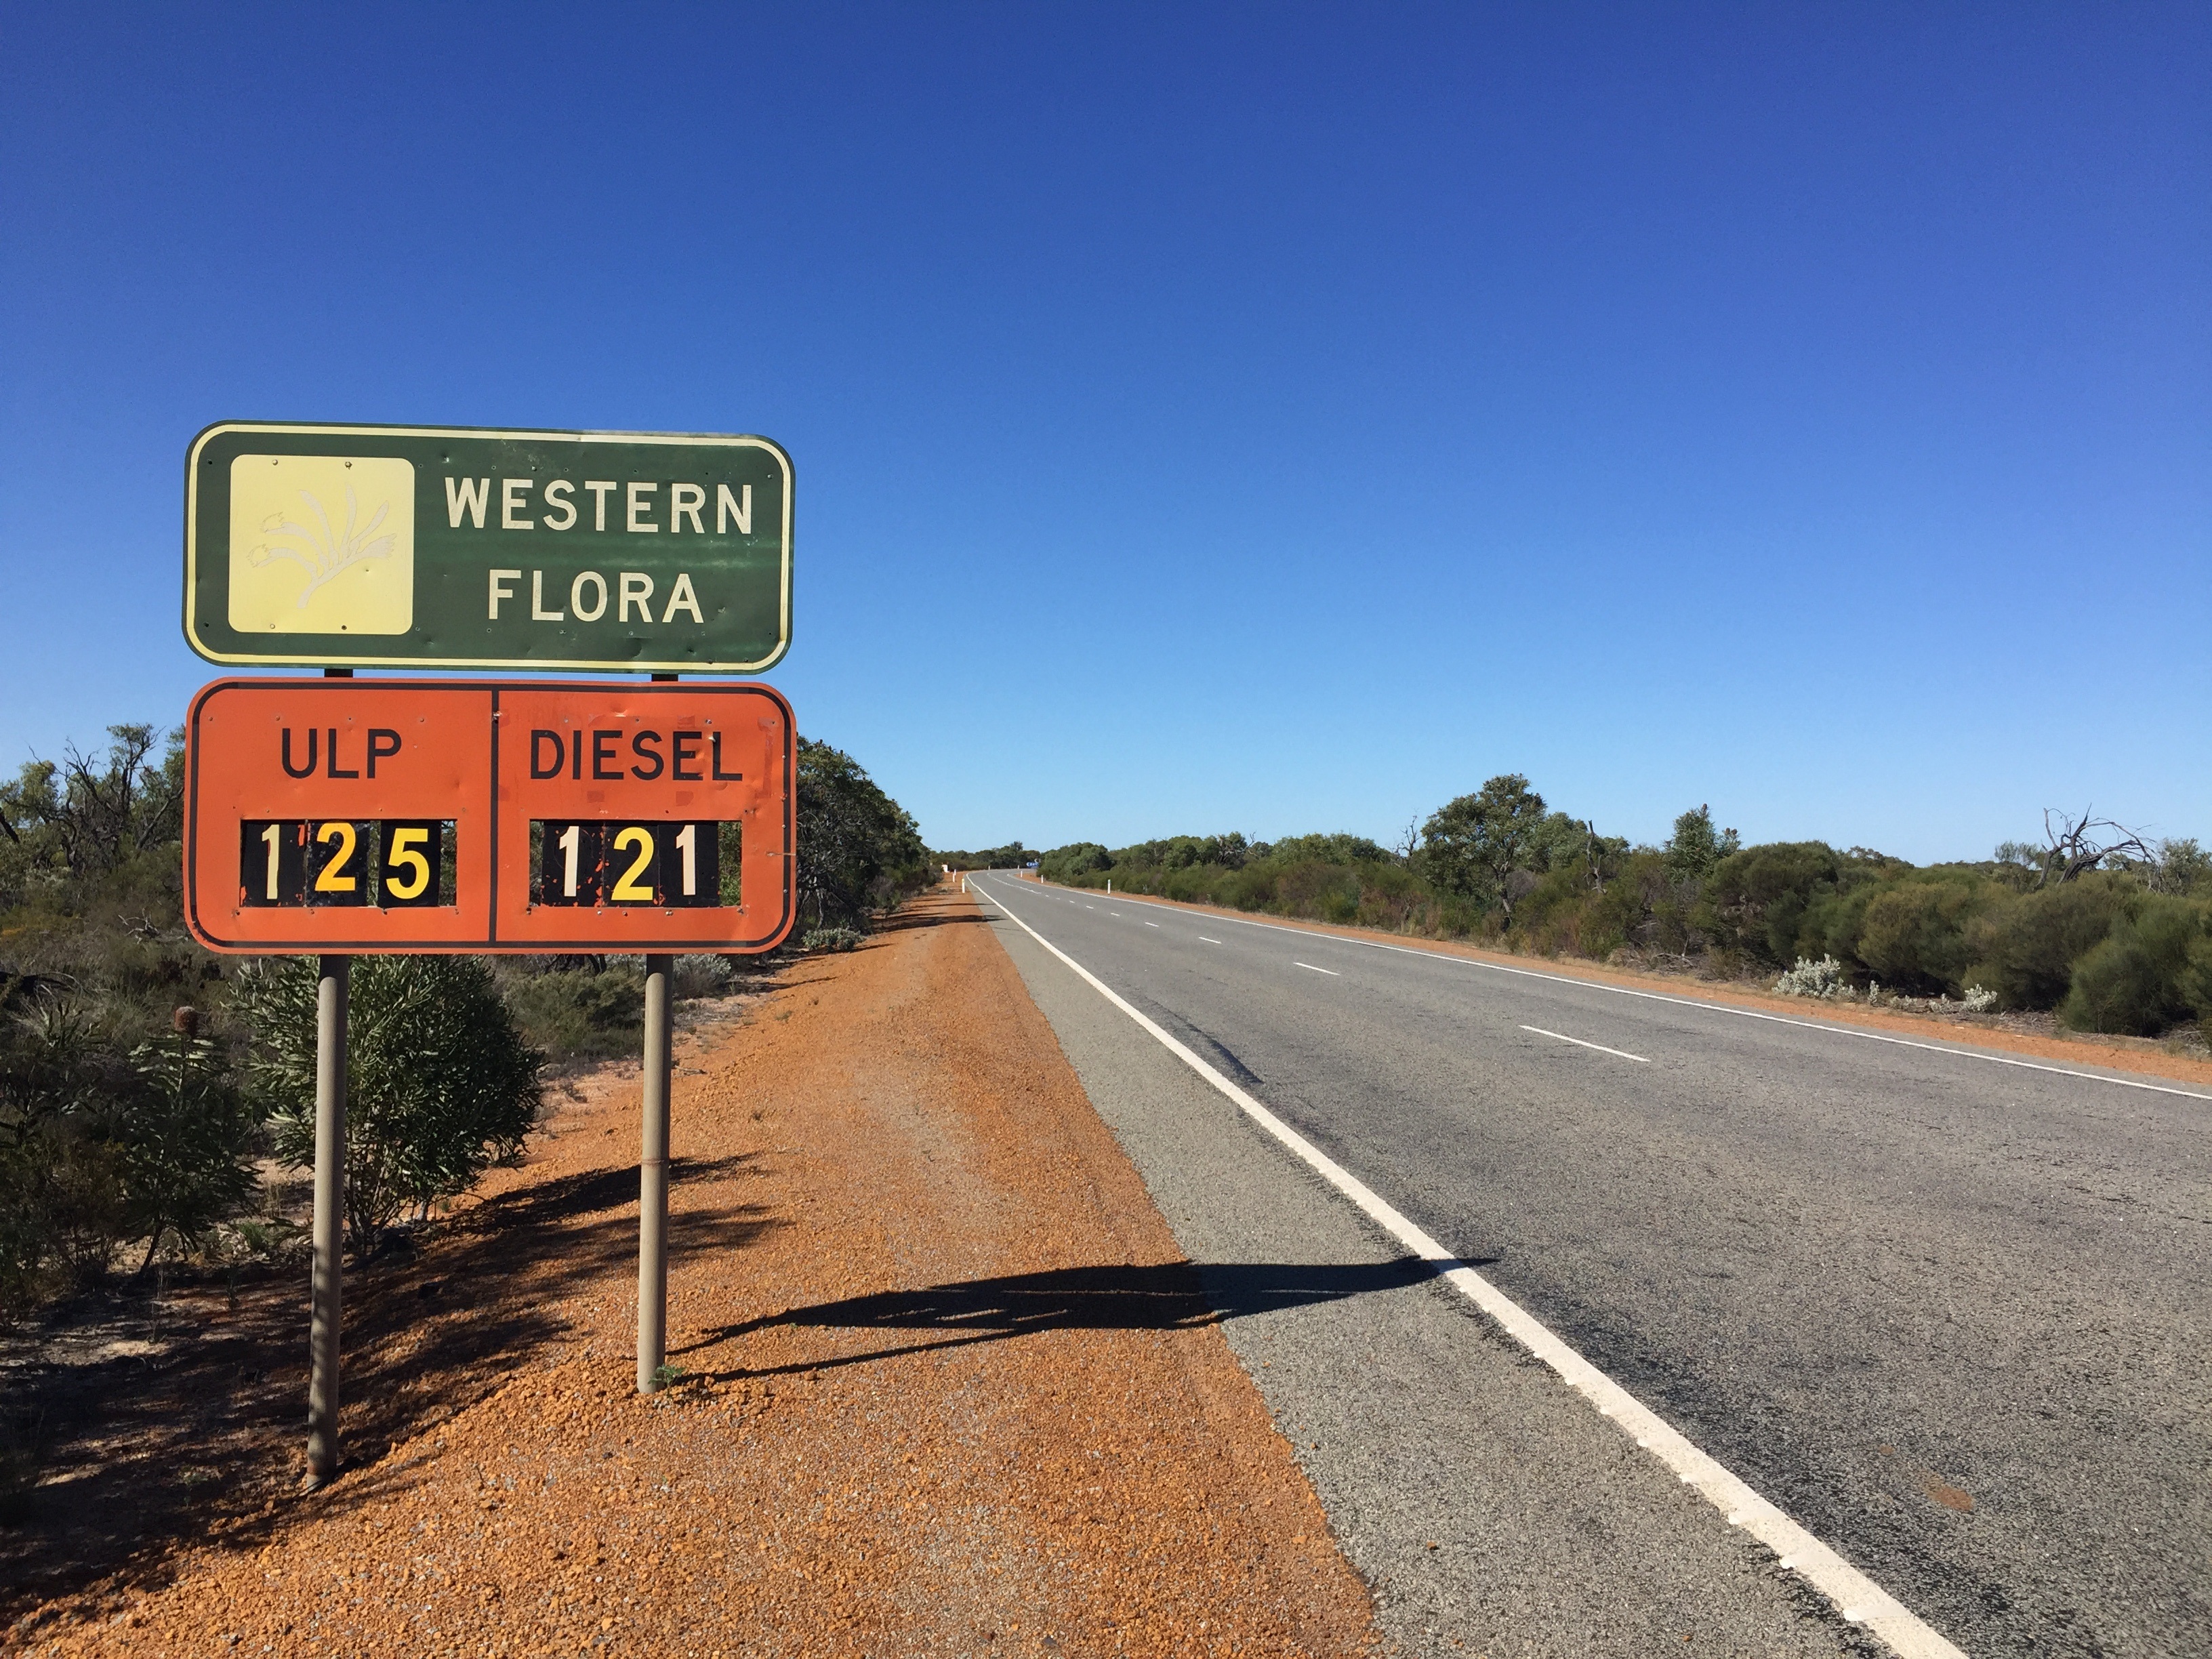
landscape, nature, road, desert, perspective, highway, driving, asphalt, sign, natural, signage, lane, australia, road trip, background, infrastructure, western, outback, wa, traffic sign, mountain pass, road surface, nonbuilding structure, controlled access highway